New York State Fair

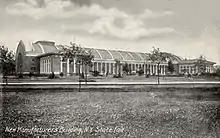
View of the Manufacturers Building (now the Center of Progress Building) shortly after its completion

A $2-million long-term building plan was enacted in 1908, which would last for two decades. During this time, the Manufacturers and Liberal Arts Building, now the Center of Progress Building, was constructed. It was joined by the Dairy Products Building and Grange Building (now the Science & Industry Building) in 1910. During the Great War, the fairgrounds was utilized for military training beginning in May 1917, being designated Camp Syracuse; it trained about 40,000 Soldiers, and was impacted by the Spanish flu in 1918, and closed as a military base in November 1918. The Coliseum was opened in 1923, initially serving as host to the World's Dairy Congress. To address a growing and nostalgic public interest in local history, the Iroquois village exhibit and an agricultural museum were opened in 1928.